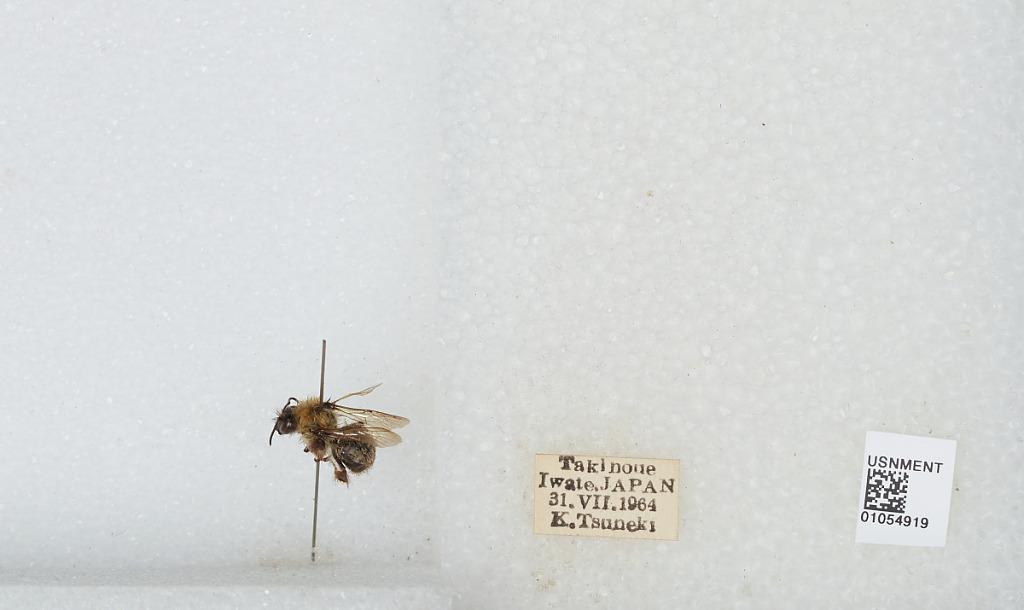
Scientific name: Bombus sp.
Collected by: K. Tsuneki
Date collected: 1964-7-31
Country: Japan
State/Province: Iwate
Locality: Takinoue